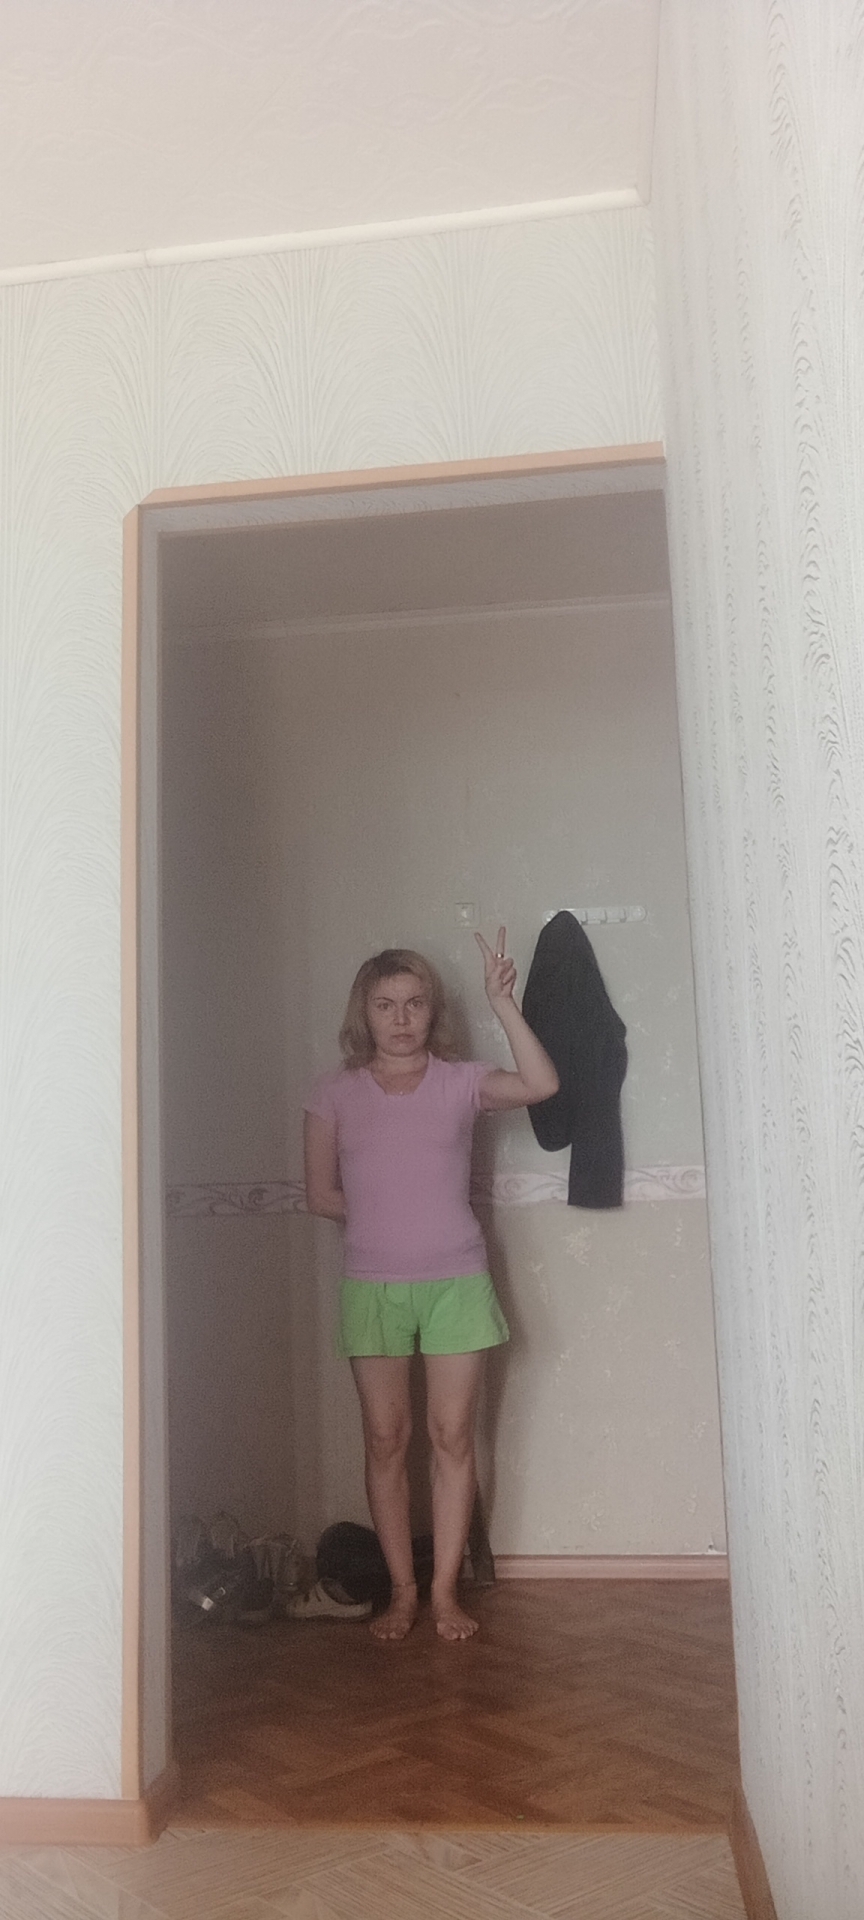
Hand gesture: peace